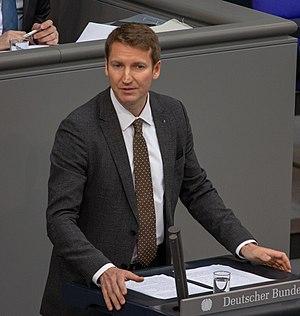
Patrick Sensburg est un avocat et homme politique allemand de l'Union chrétienne-démocrate.